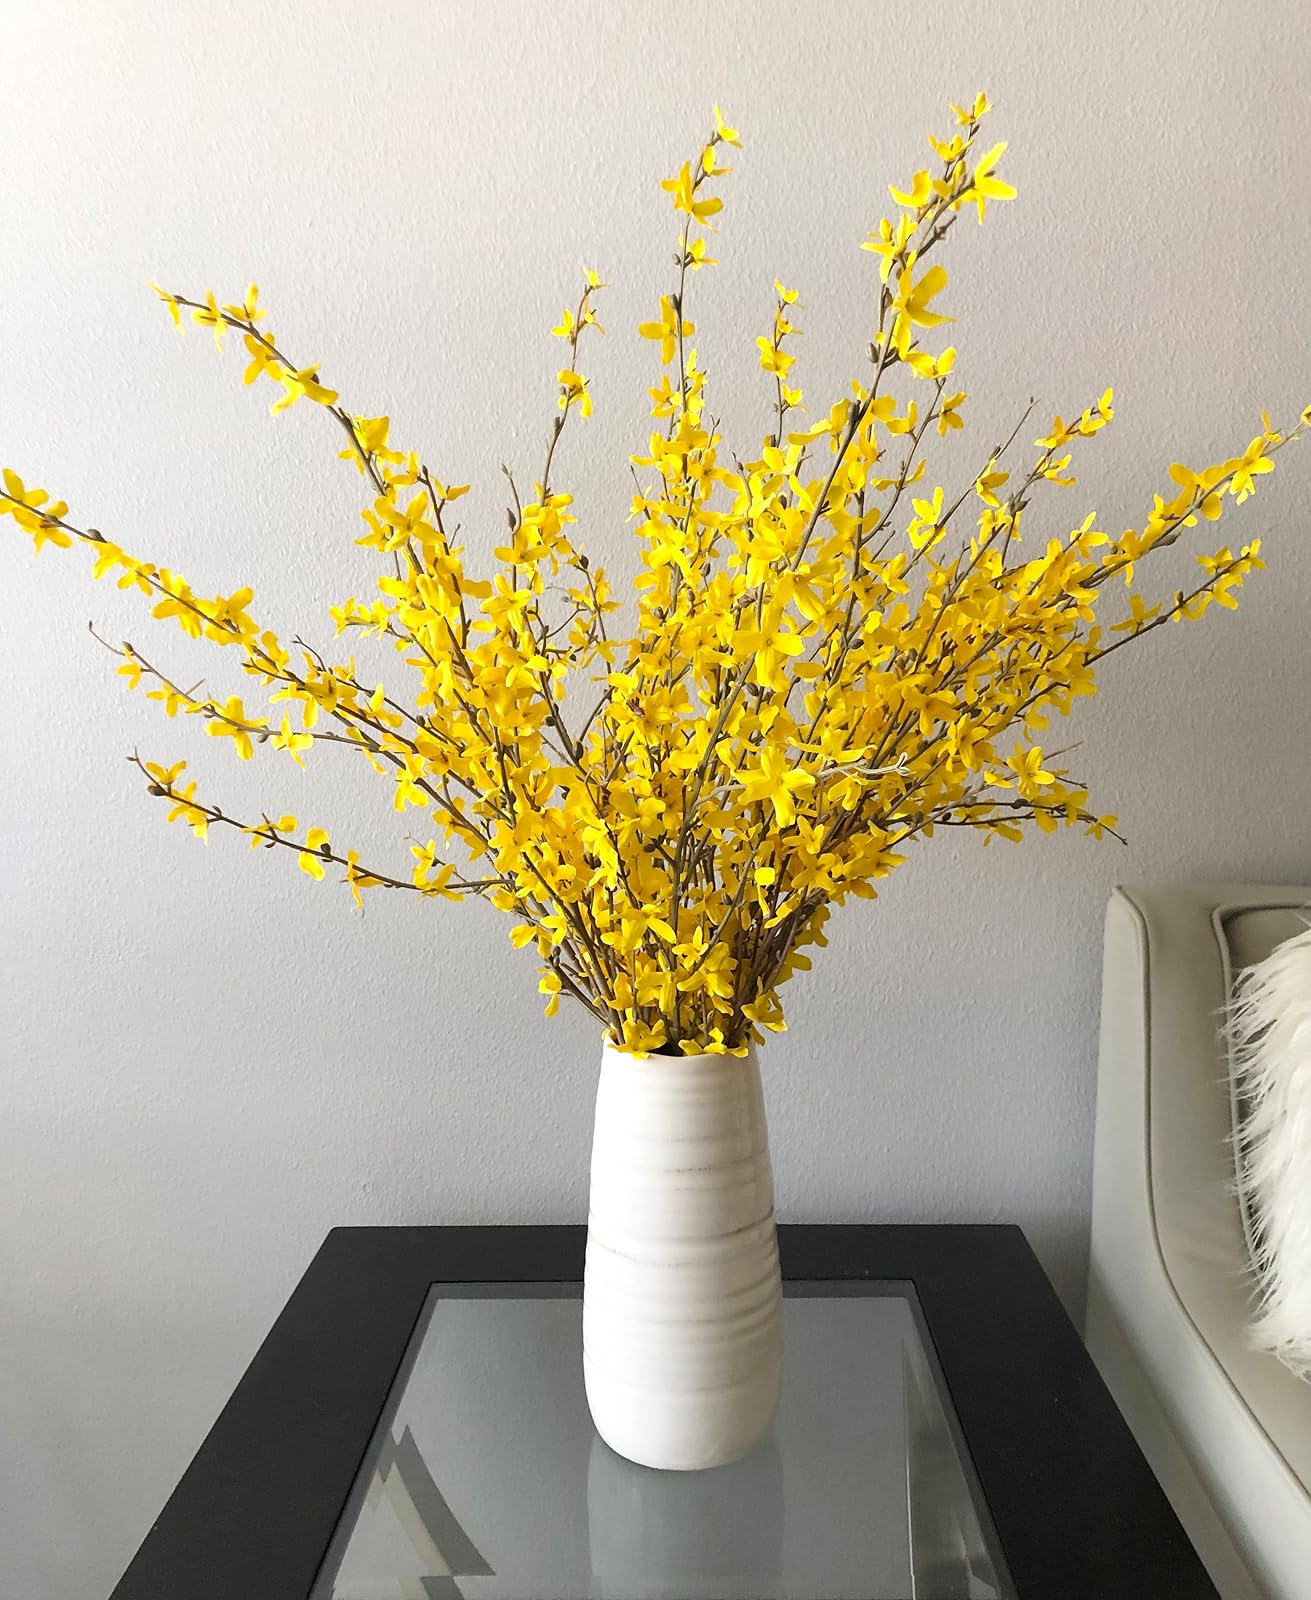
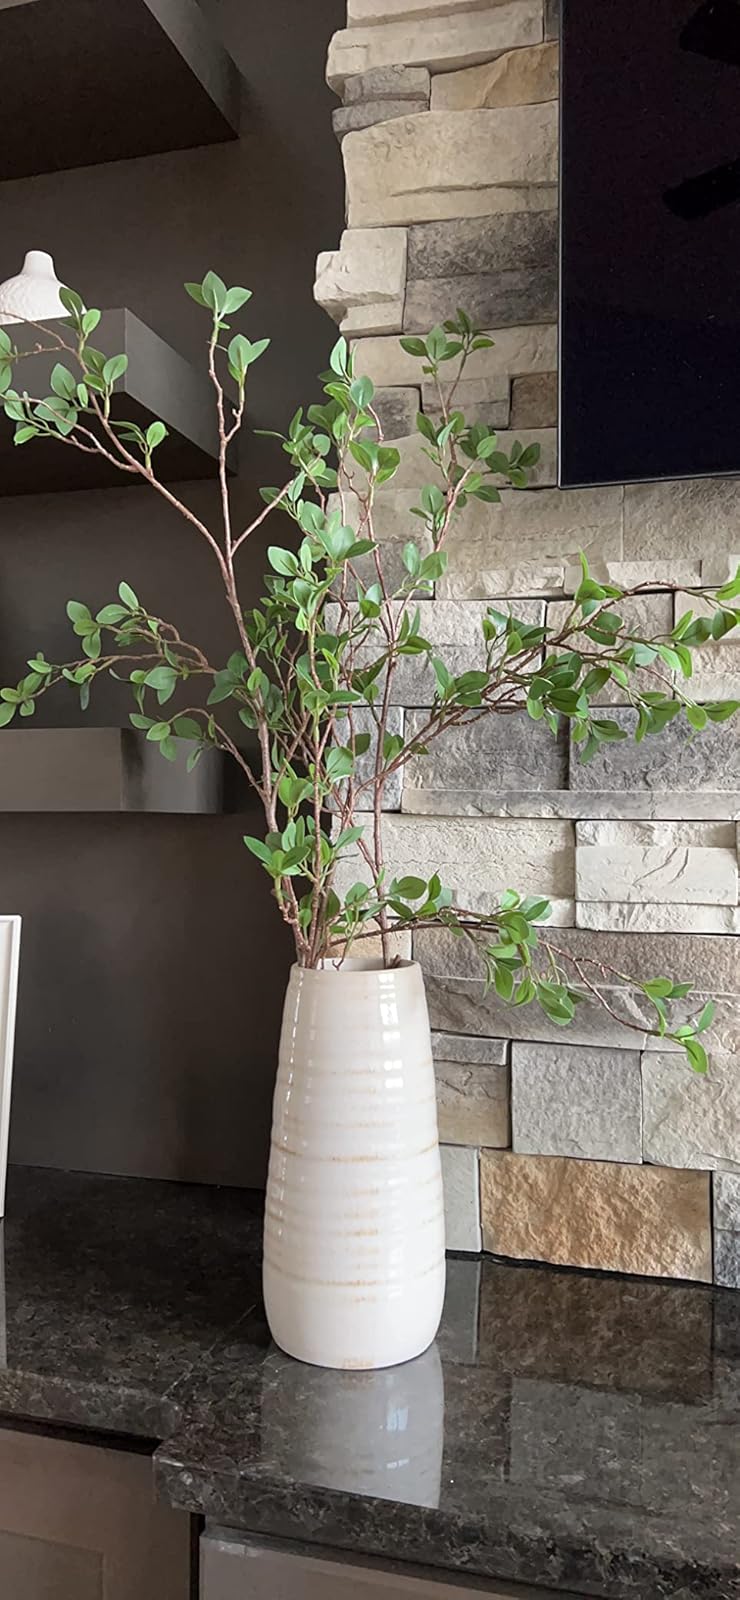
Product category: vase
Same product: yes